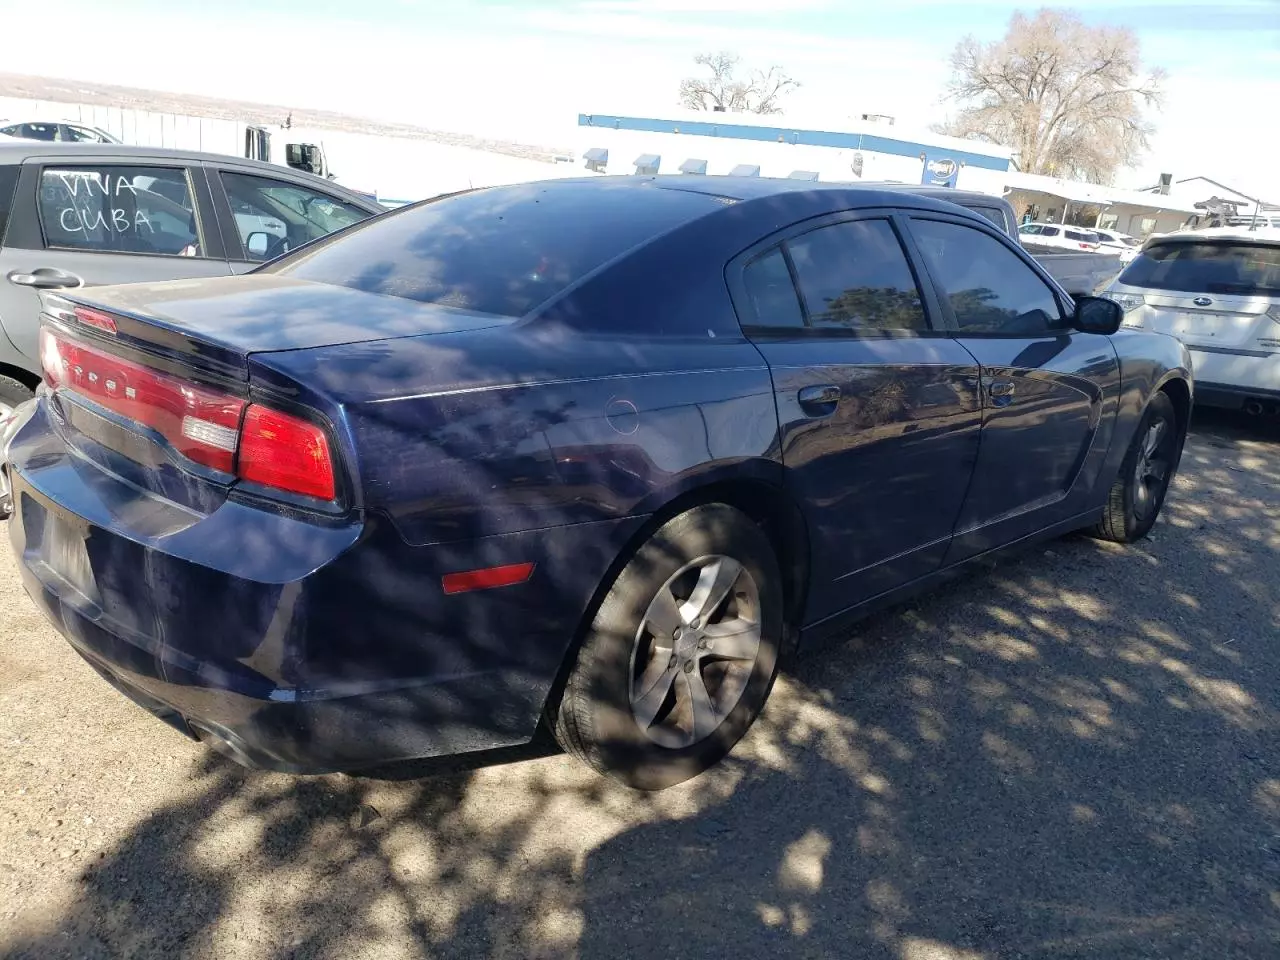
Aucun dommage détecté.
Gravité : aucun